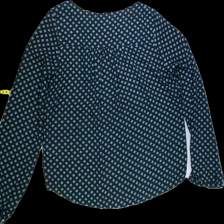
View: back
Type: Blouse
Category: Ladies
Brand: Holly and Whyte (Lindex)
Colors: Blue, White
Material: 100%polyester
Pattern: Floral print
Cut: Regular, C-collar
Size: 34
Season: All
Trend: No trend
Stains: No
Price range: 50-100
Recommended usage: Reuse